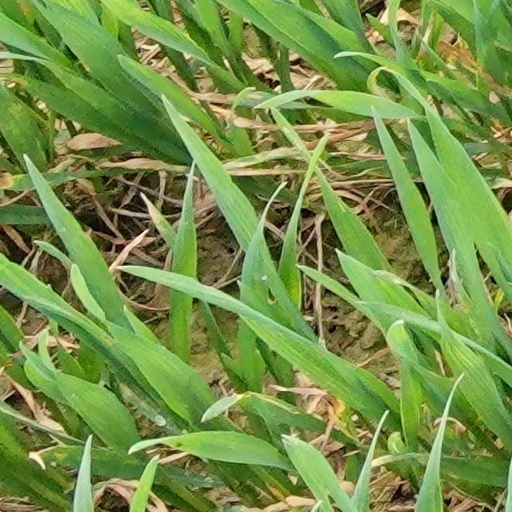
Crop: wheat